Our Lady of the Rosary Parish (Pirenópolis)

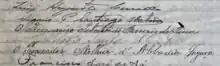
Father Pelágio Sauter's signature in the book of Minutes (1914-1940) of the Brotherhood of the Blessed Sacrament of Pirenópolis.

For years, the Holy Week was the biggest celebration held in Pirenópolis, implemented at the very beginning of the city's establishment by the Brotherhood of the Blessed Sacrament, involving bands, orchestras, and the local community, customs that, for the most part, are still held, even during the COVID-19 pandemic in 2020 and 2021.